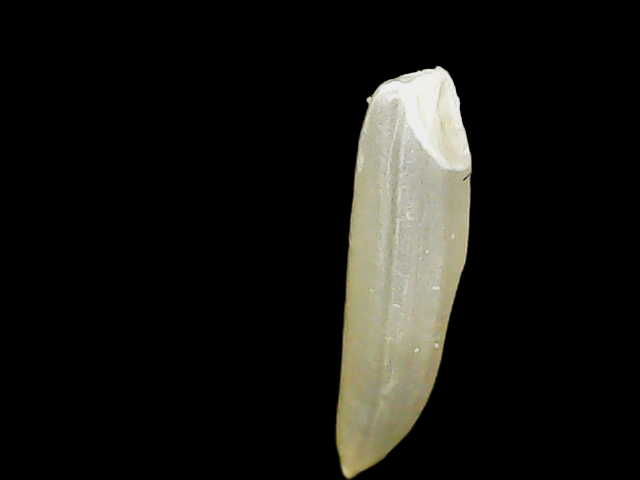
Rice variety: Binadhan25